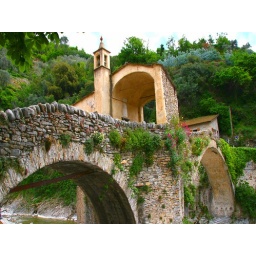
This beautiful stone bridge in also in the mountains along the Ligurian Coast in the Argentine River Valley.